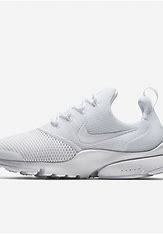
Brand: Nike
Model: Presto Fly